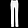
Label: Trouser